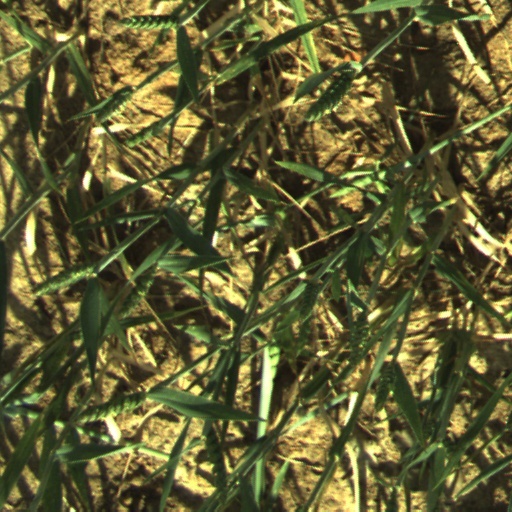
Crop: wheat